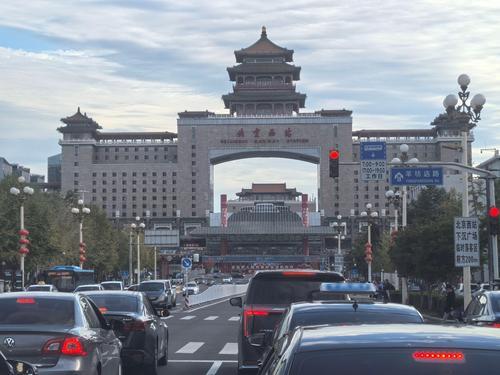
地标名称：北京西站
所在城市：北京市·丰台区